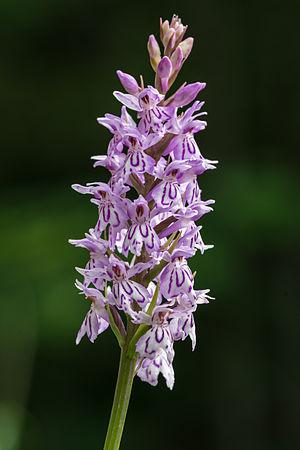
Une orchis de Fuchs (Dactylorhiza fuchsii), près de Mariazell, en Styrie, Autriche